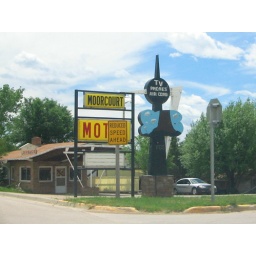
Unfortunately the sign is interrupted by a stupid road sign.